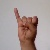
The image shows a hand gesture representing the letter 'I' in Indian Sign Language.